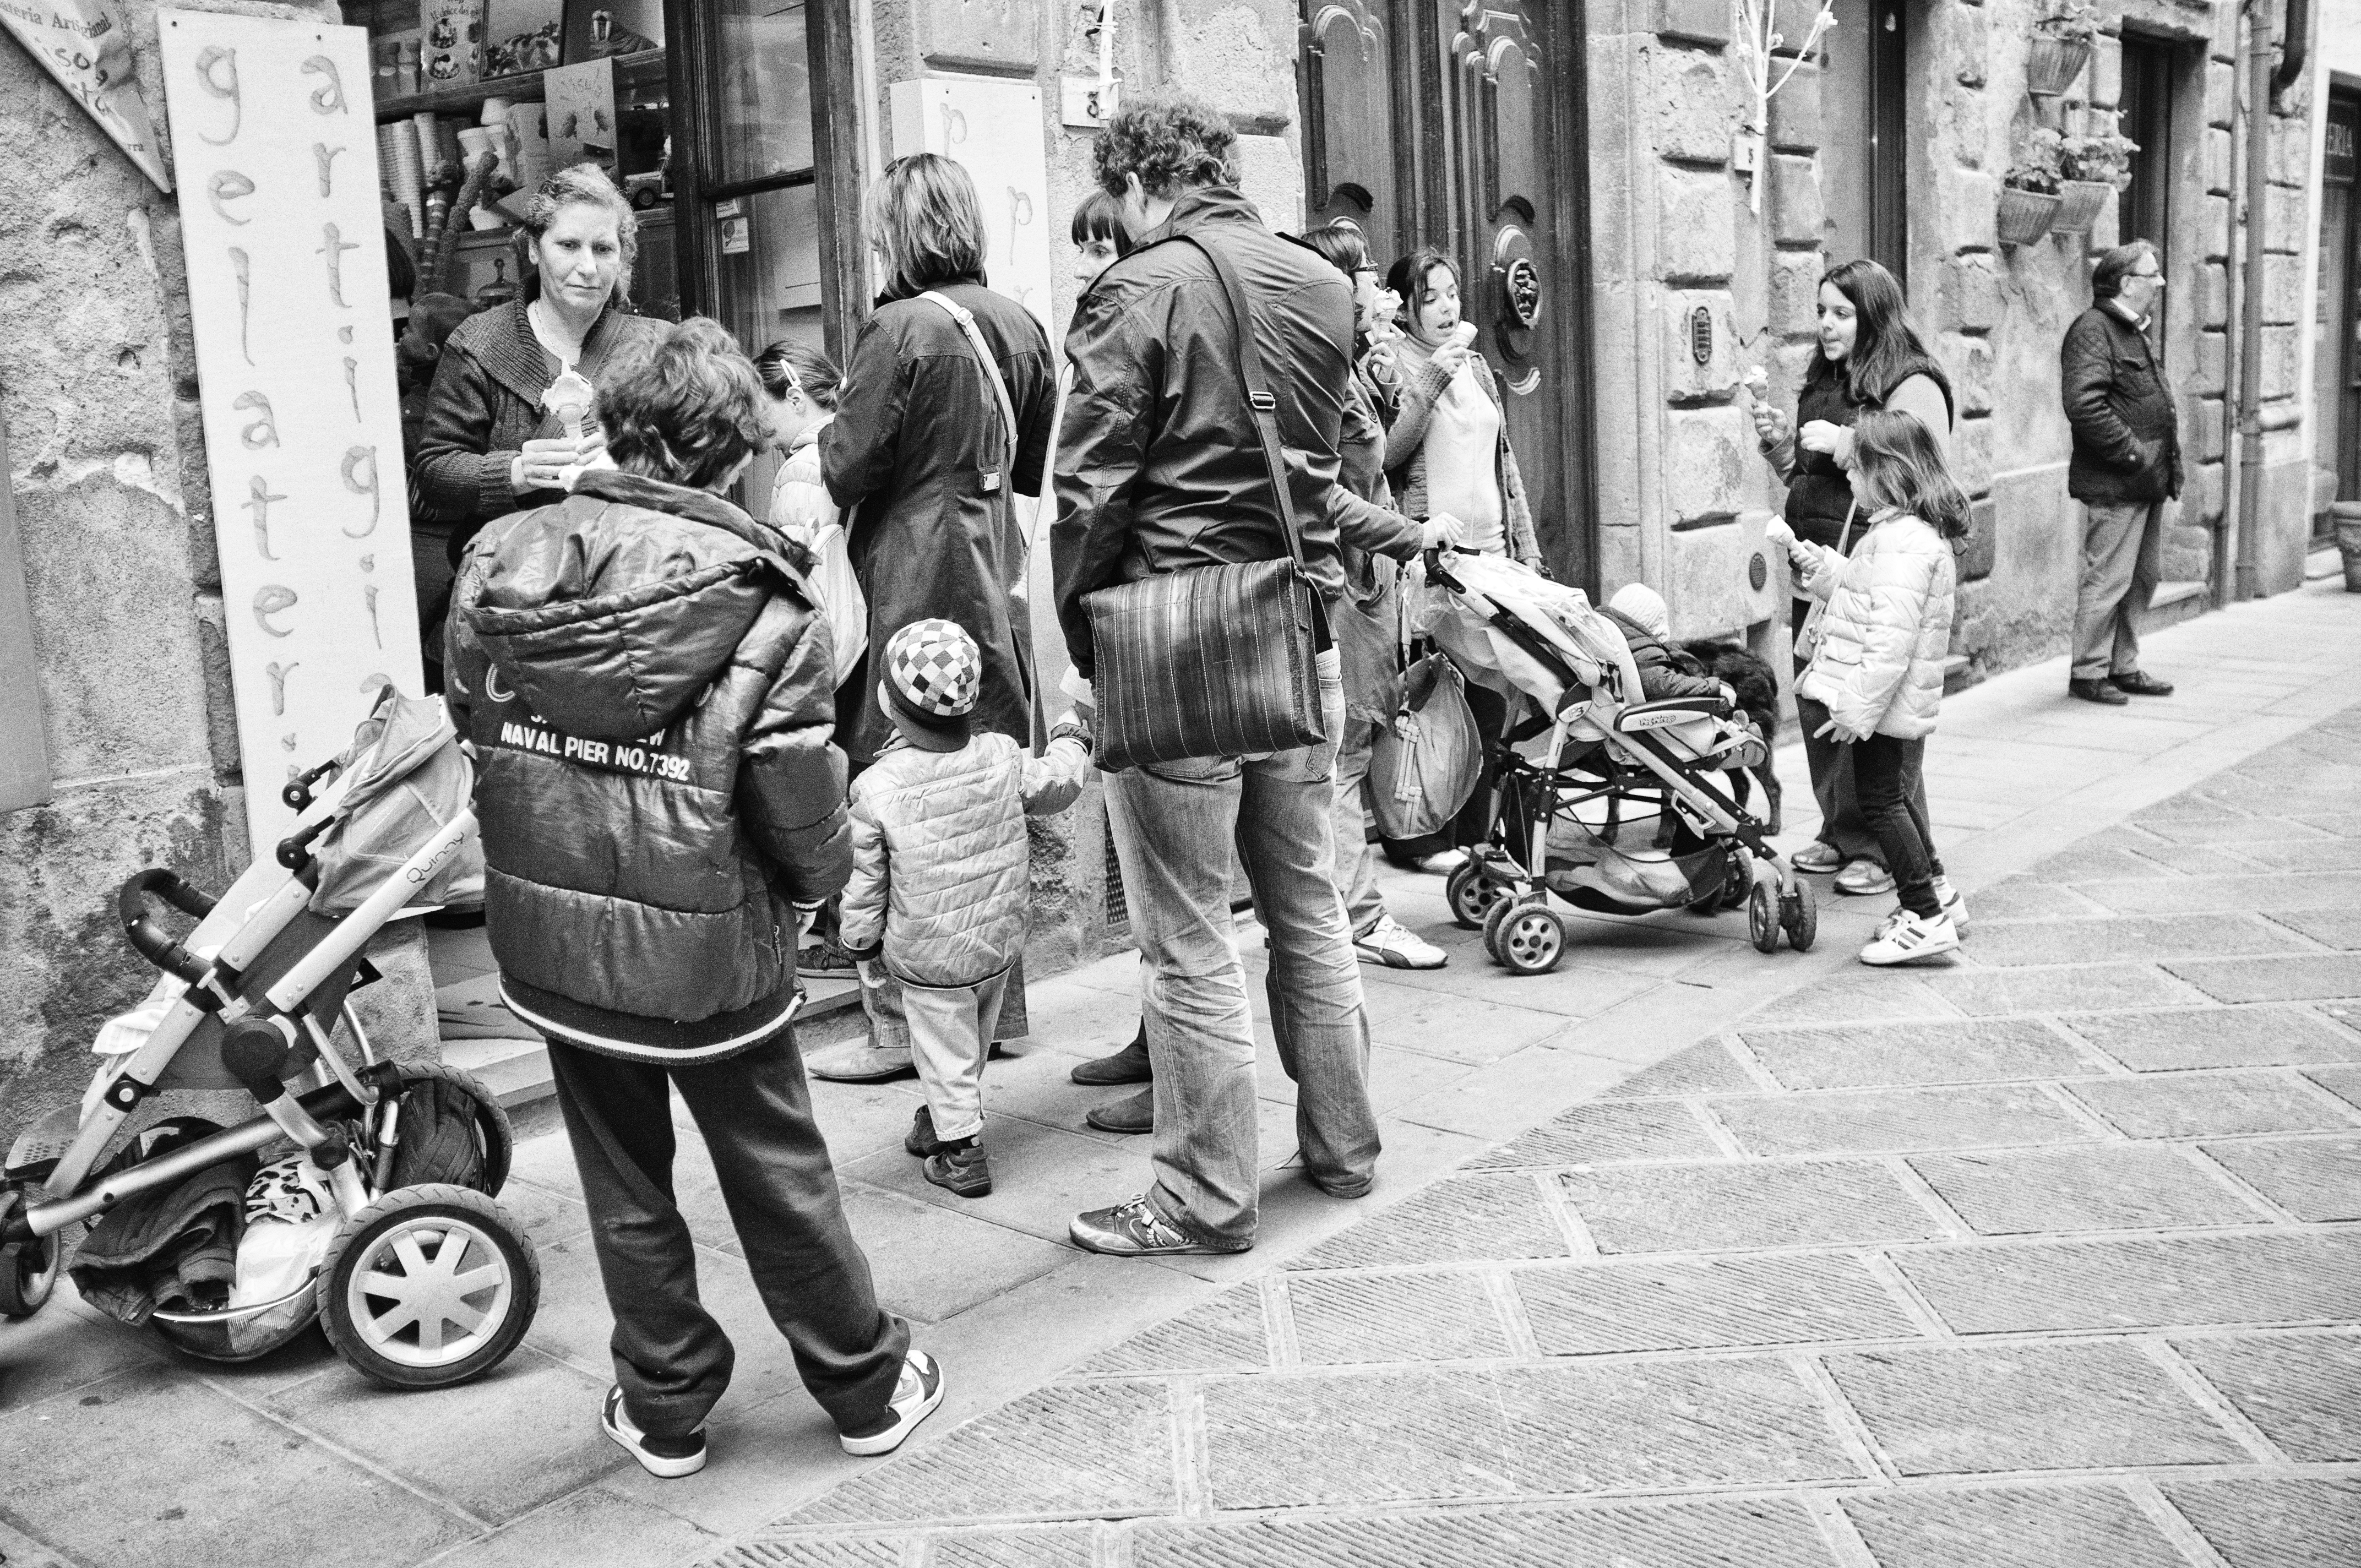
pedestrian, person, black and white, people, road, street, urban, vehicle, italy, tuscany, monochrome, bw, blackandwhite, blackwhite, infrastructure, photograph, snapshot, volterra, monochrome photography